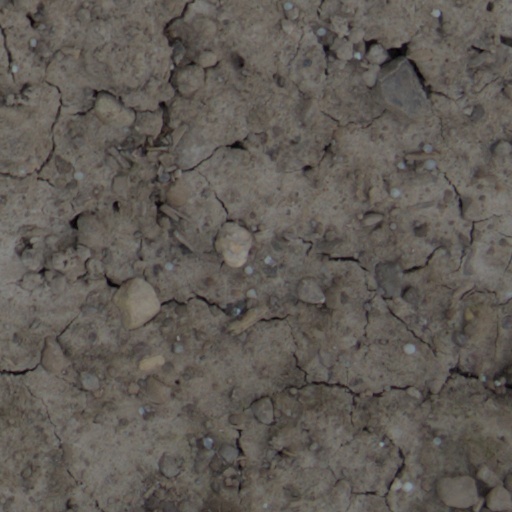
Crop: wheat